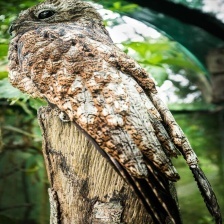
Species: GREAT POTOO
Scientific name: NYCTIBIUS GRANDIS